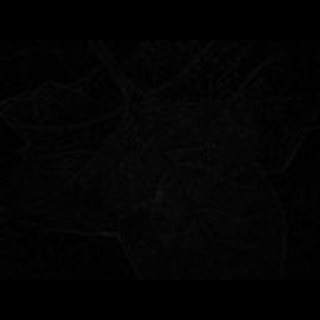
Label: cotton_aphids